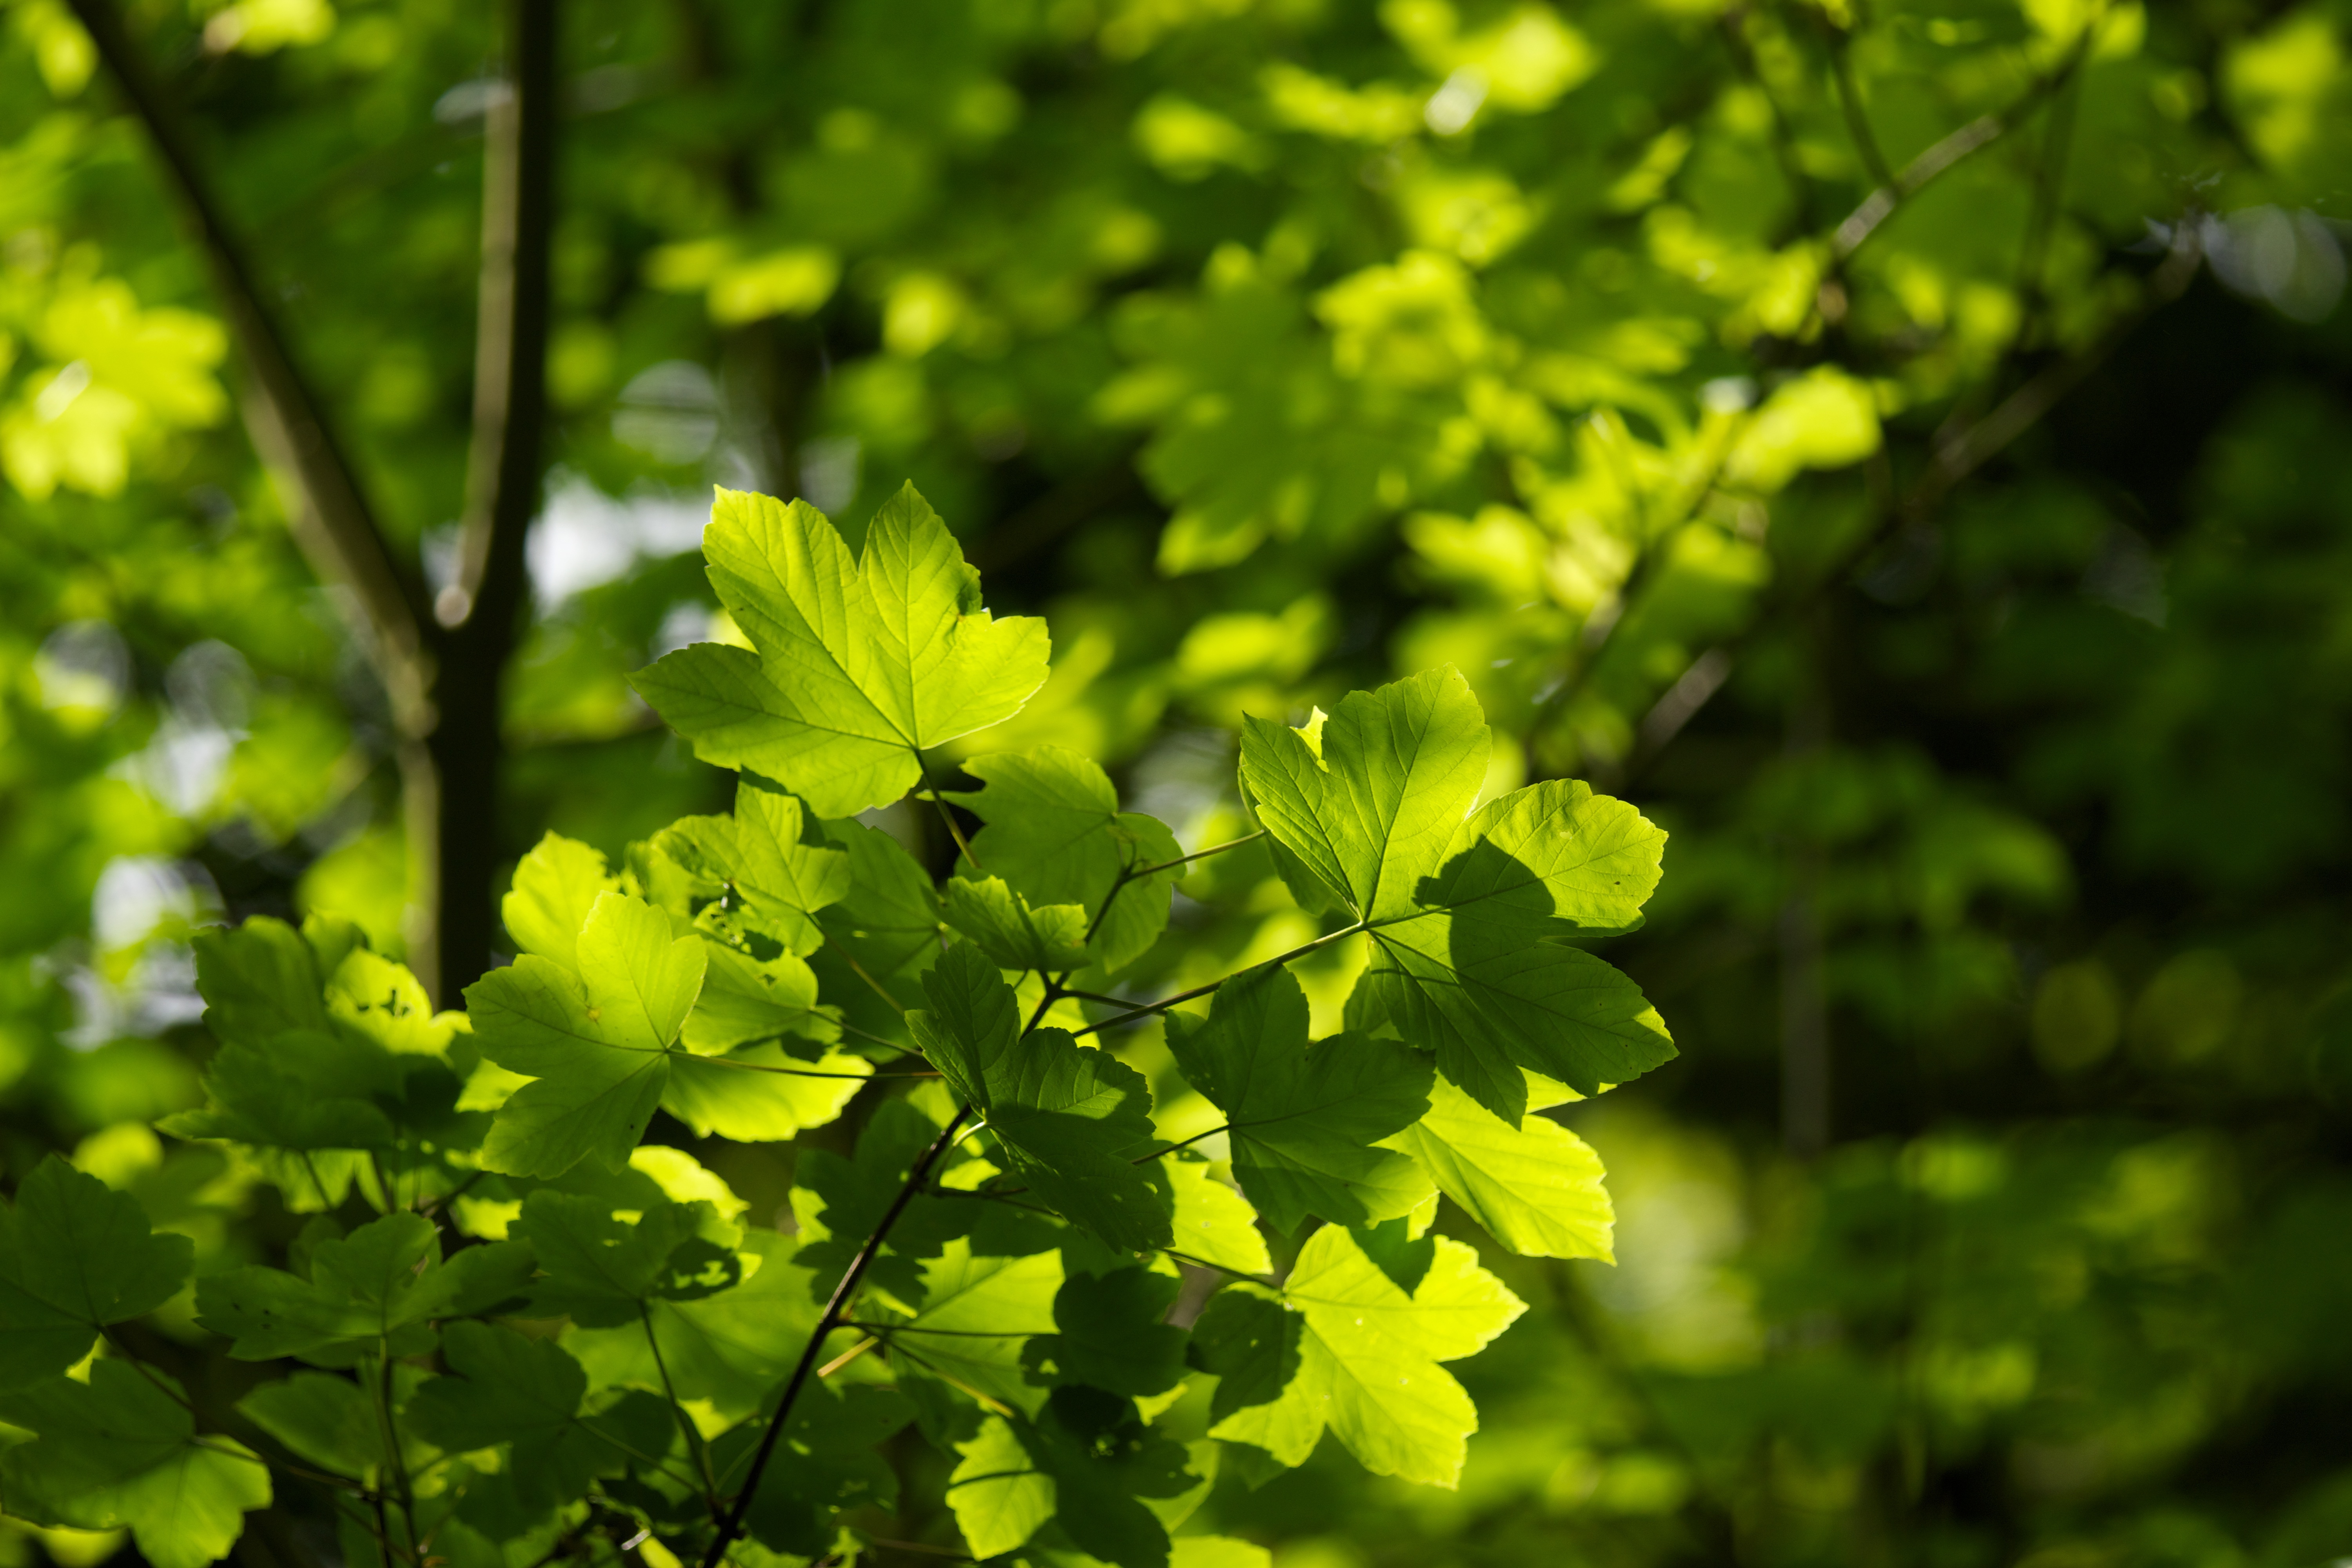
tree, nature, forest, branch, blossom, plant, sun, meadow, sunlight, leaf, flower, foliage, food, green, produce, botany, yellow, flora, wildflower, leaves, shrub, forests, deciduous, woodland, flowering plant, maidenhair tree, woody plant, land plant, chelidonium